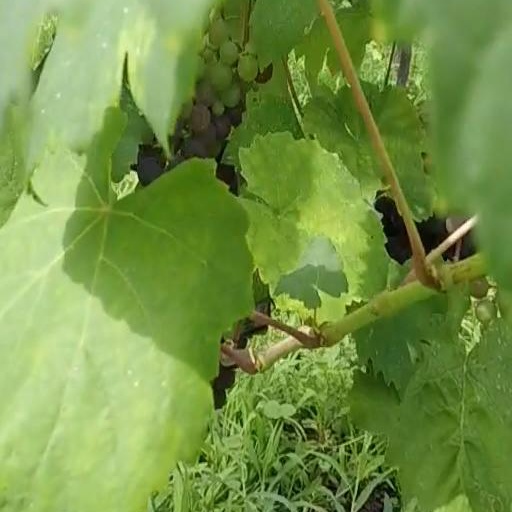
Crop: grape